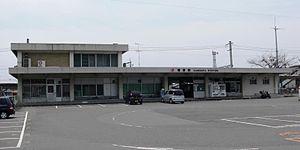
La gare de Kanbara est une gare ferroviaire japonaise de la ligne principale Tōkaidō, située dans l'arrondissement Shimizu-ku de la ville de Shizuoka.